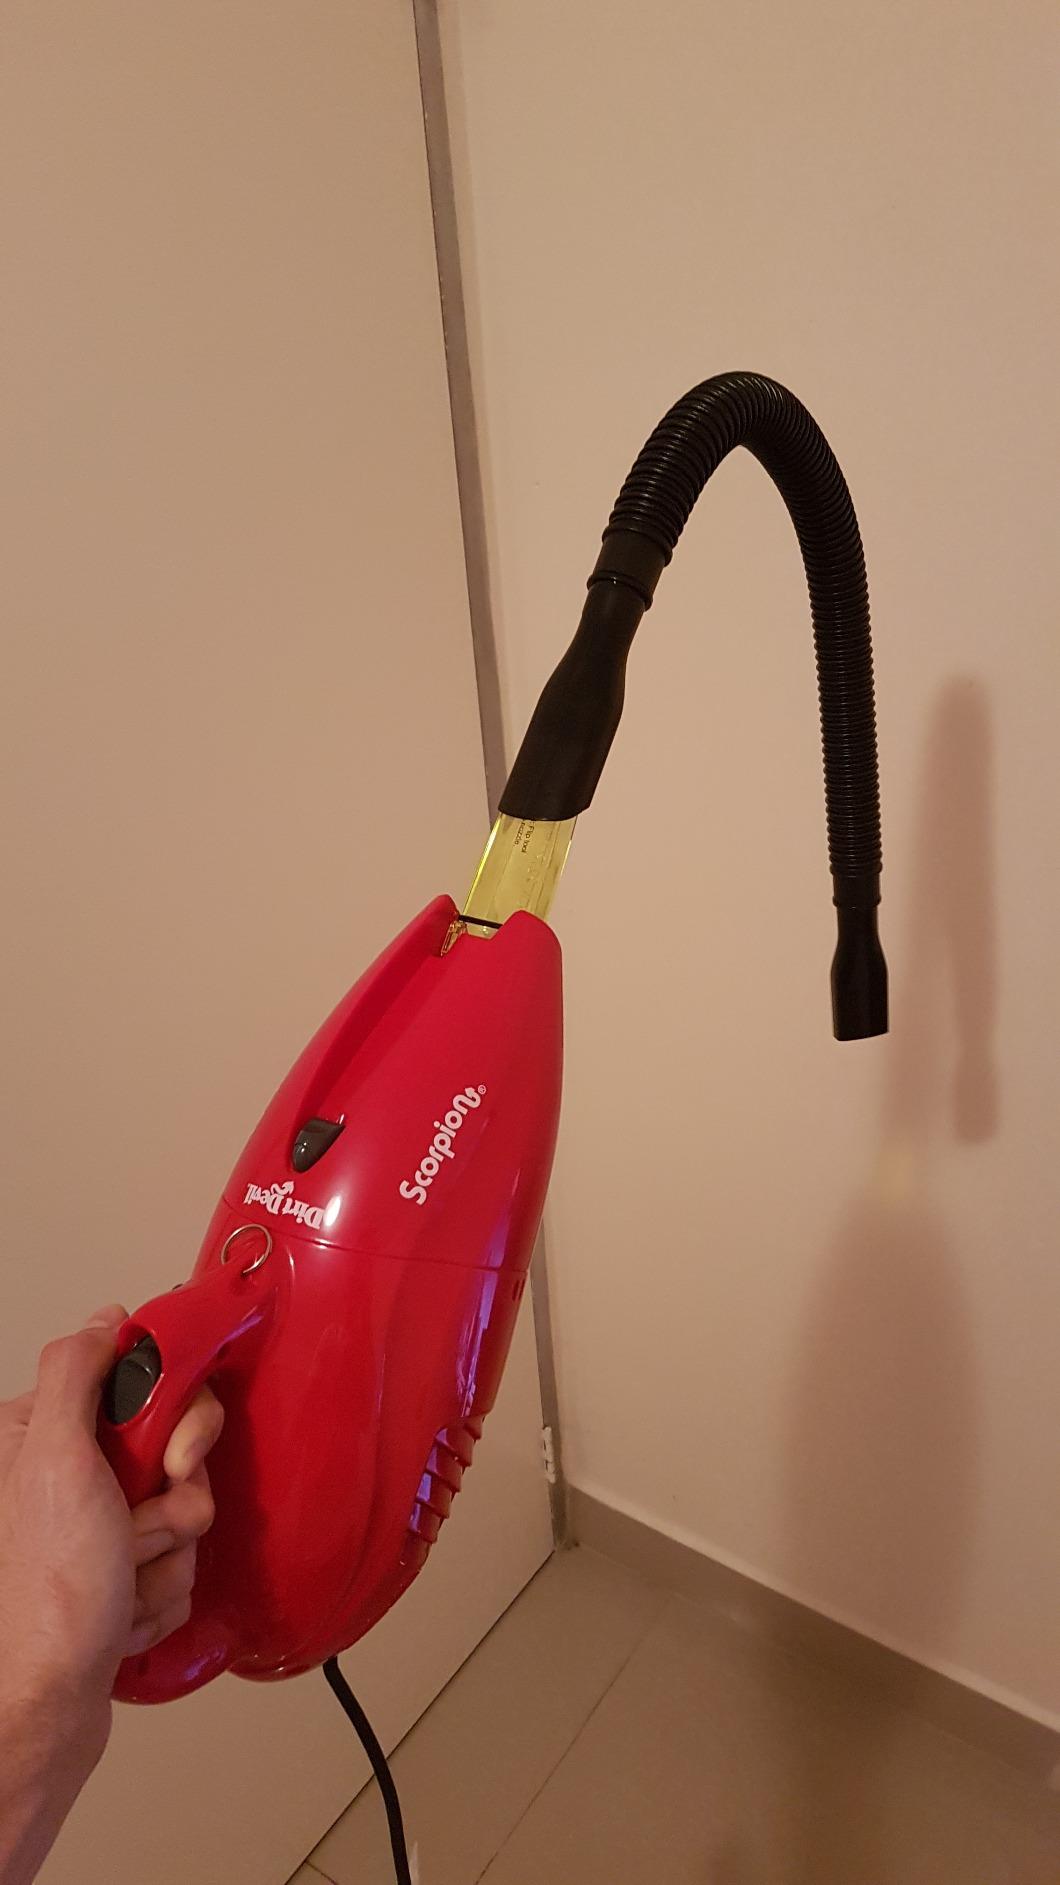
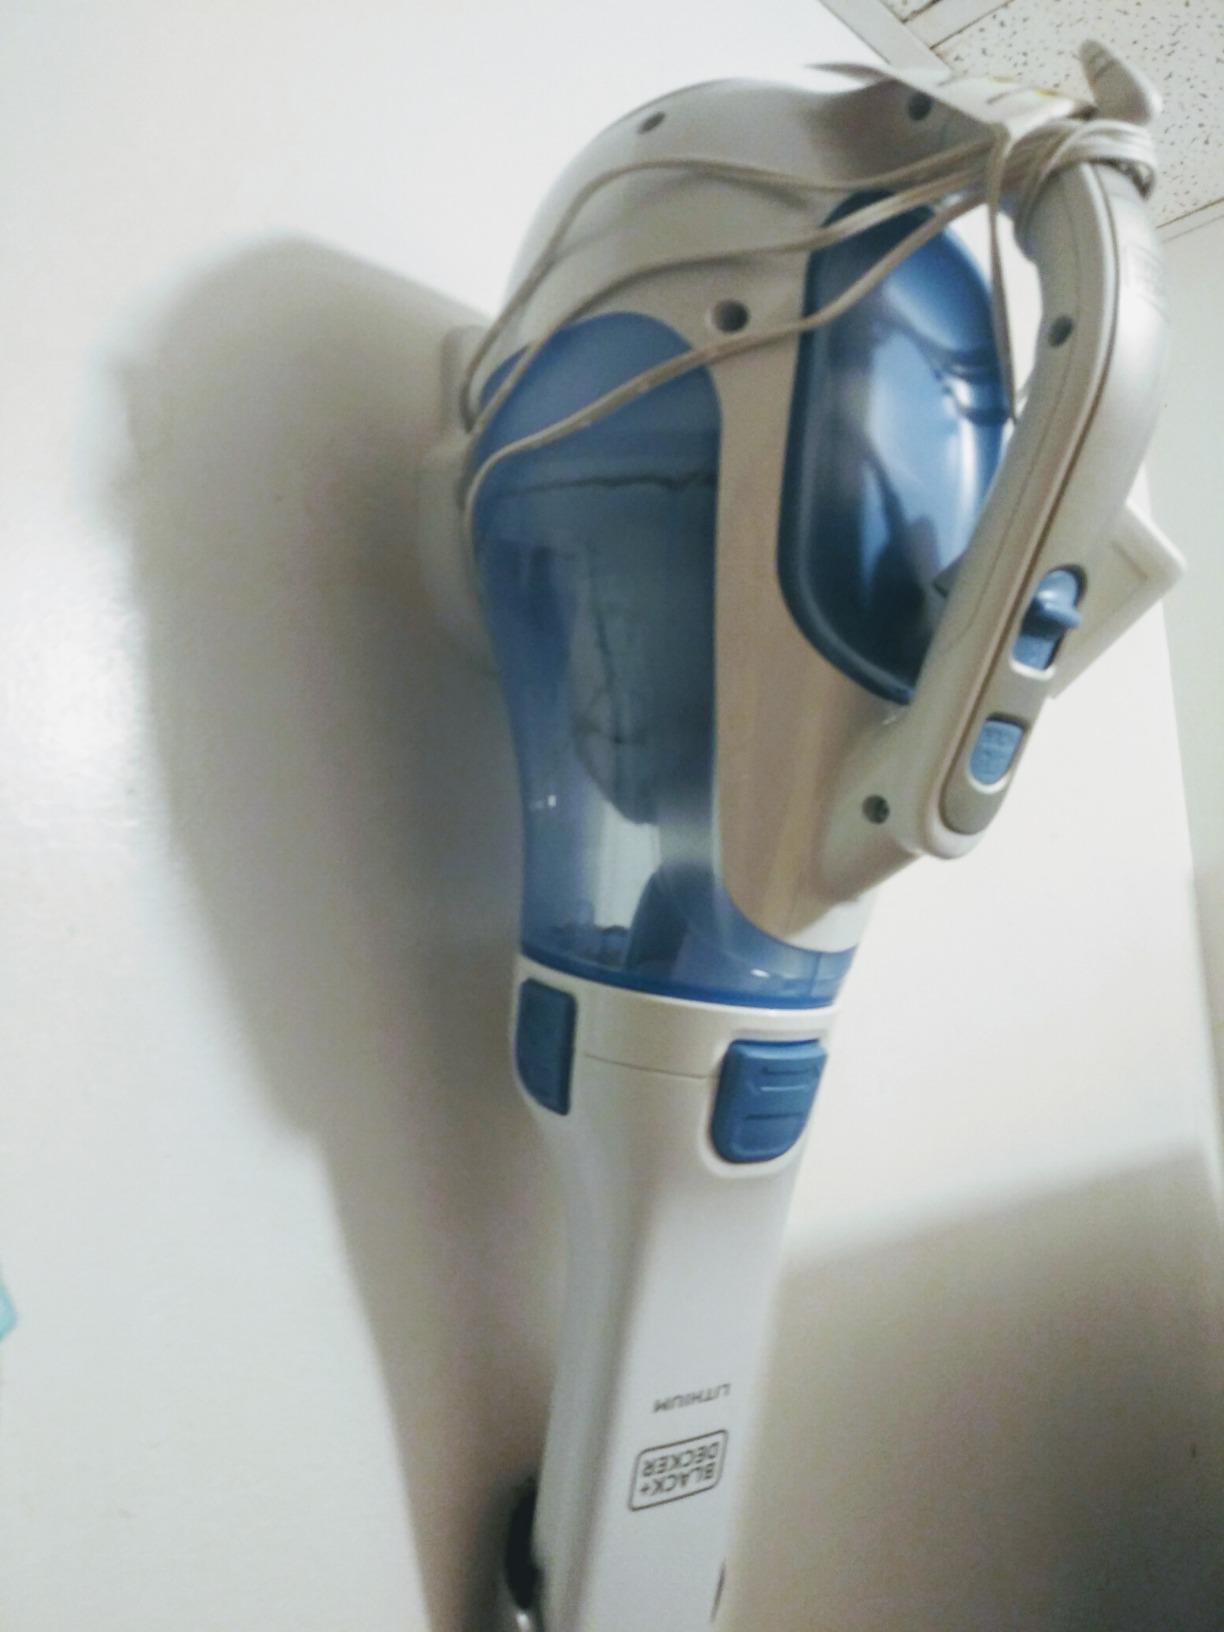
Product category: items_vacuum
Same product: no